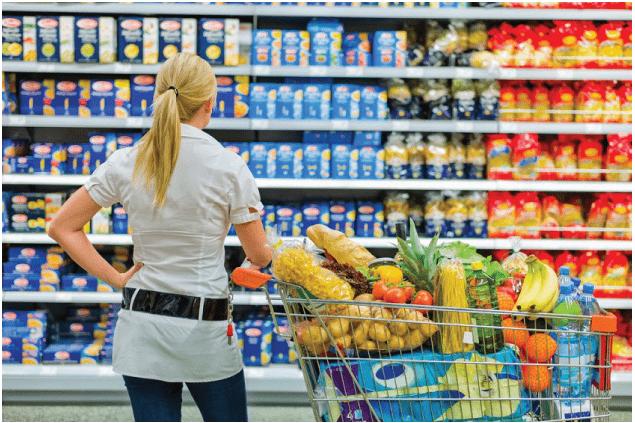
người phụ nữ đang nhìn về phía của một kệ hàng